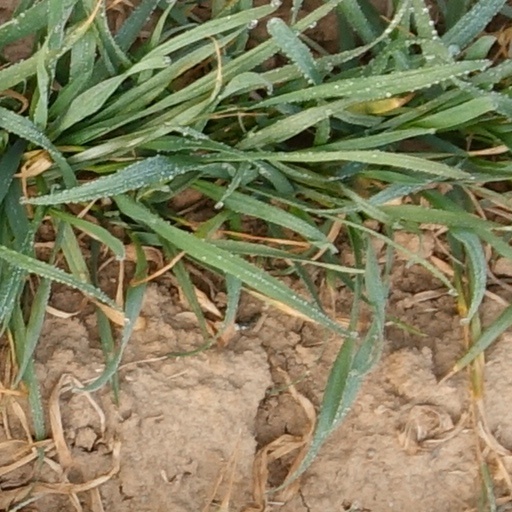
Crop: wheat